Duel to the Death

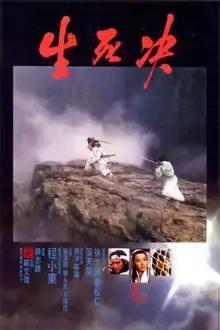
Theatrical poster

Duel to the Death is a 1983 Hong Kong martial arts "wuxia" film directed by Ching Siu-tung in his directorial debut, and written by Siu-tung, David Lai and Manfred Wong. It stars Norman Chui, Damian Lau, Flora Cheong-Leen, and Eddy Ko. The film was released theatrically in Hong Kong on 13 January 1983.